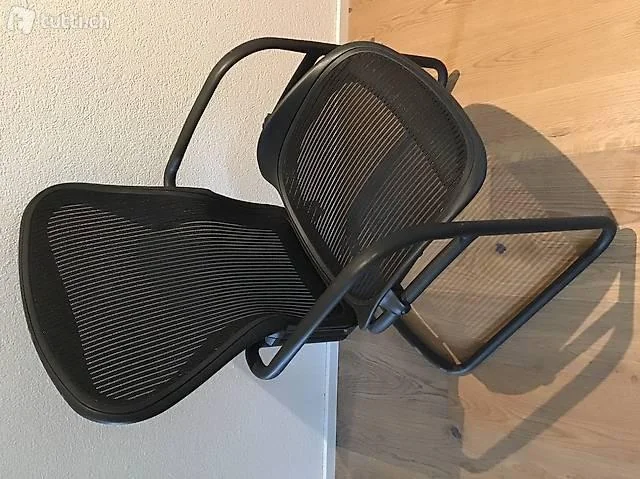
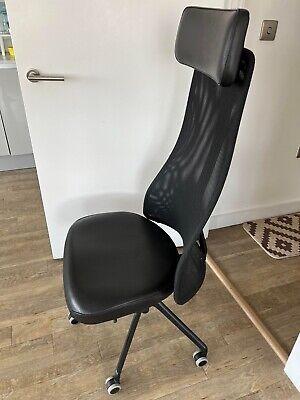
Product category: items_chair
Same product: no